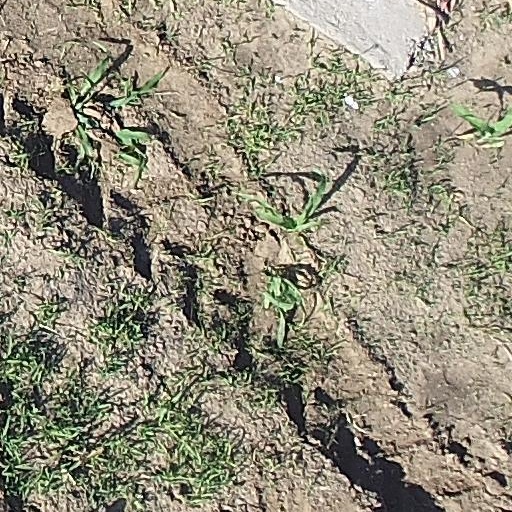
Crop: maize; corn